Viktor Ignatov

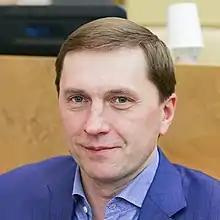

Viktor Alexandrovich Ignatov (born 15 October 1968, Novosibirsk) is a Russian political figure and a deputy of 7th and 8th State Dumas.